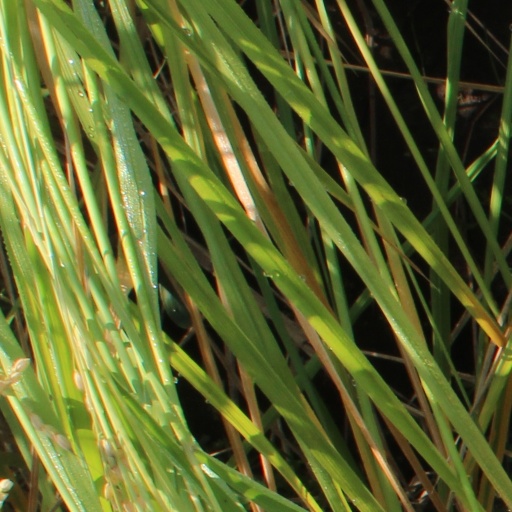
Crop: rice